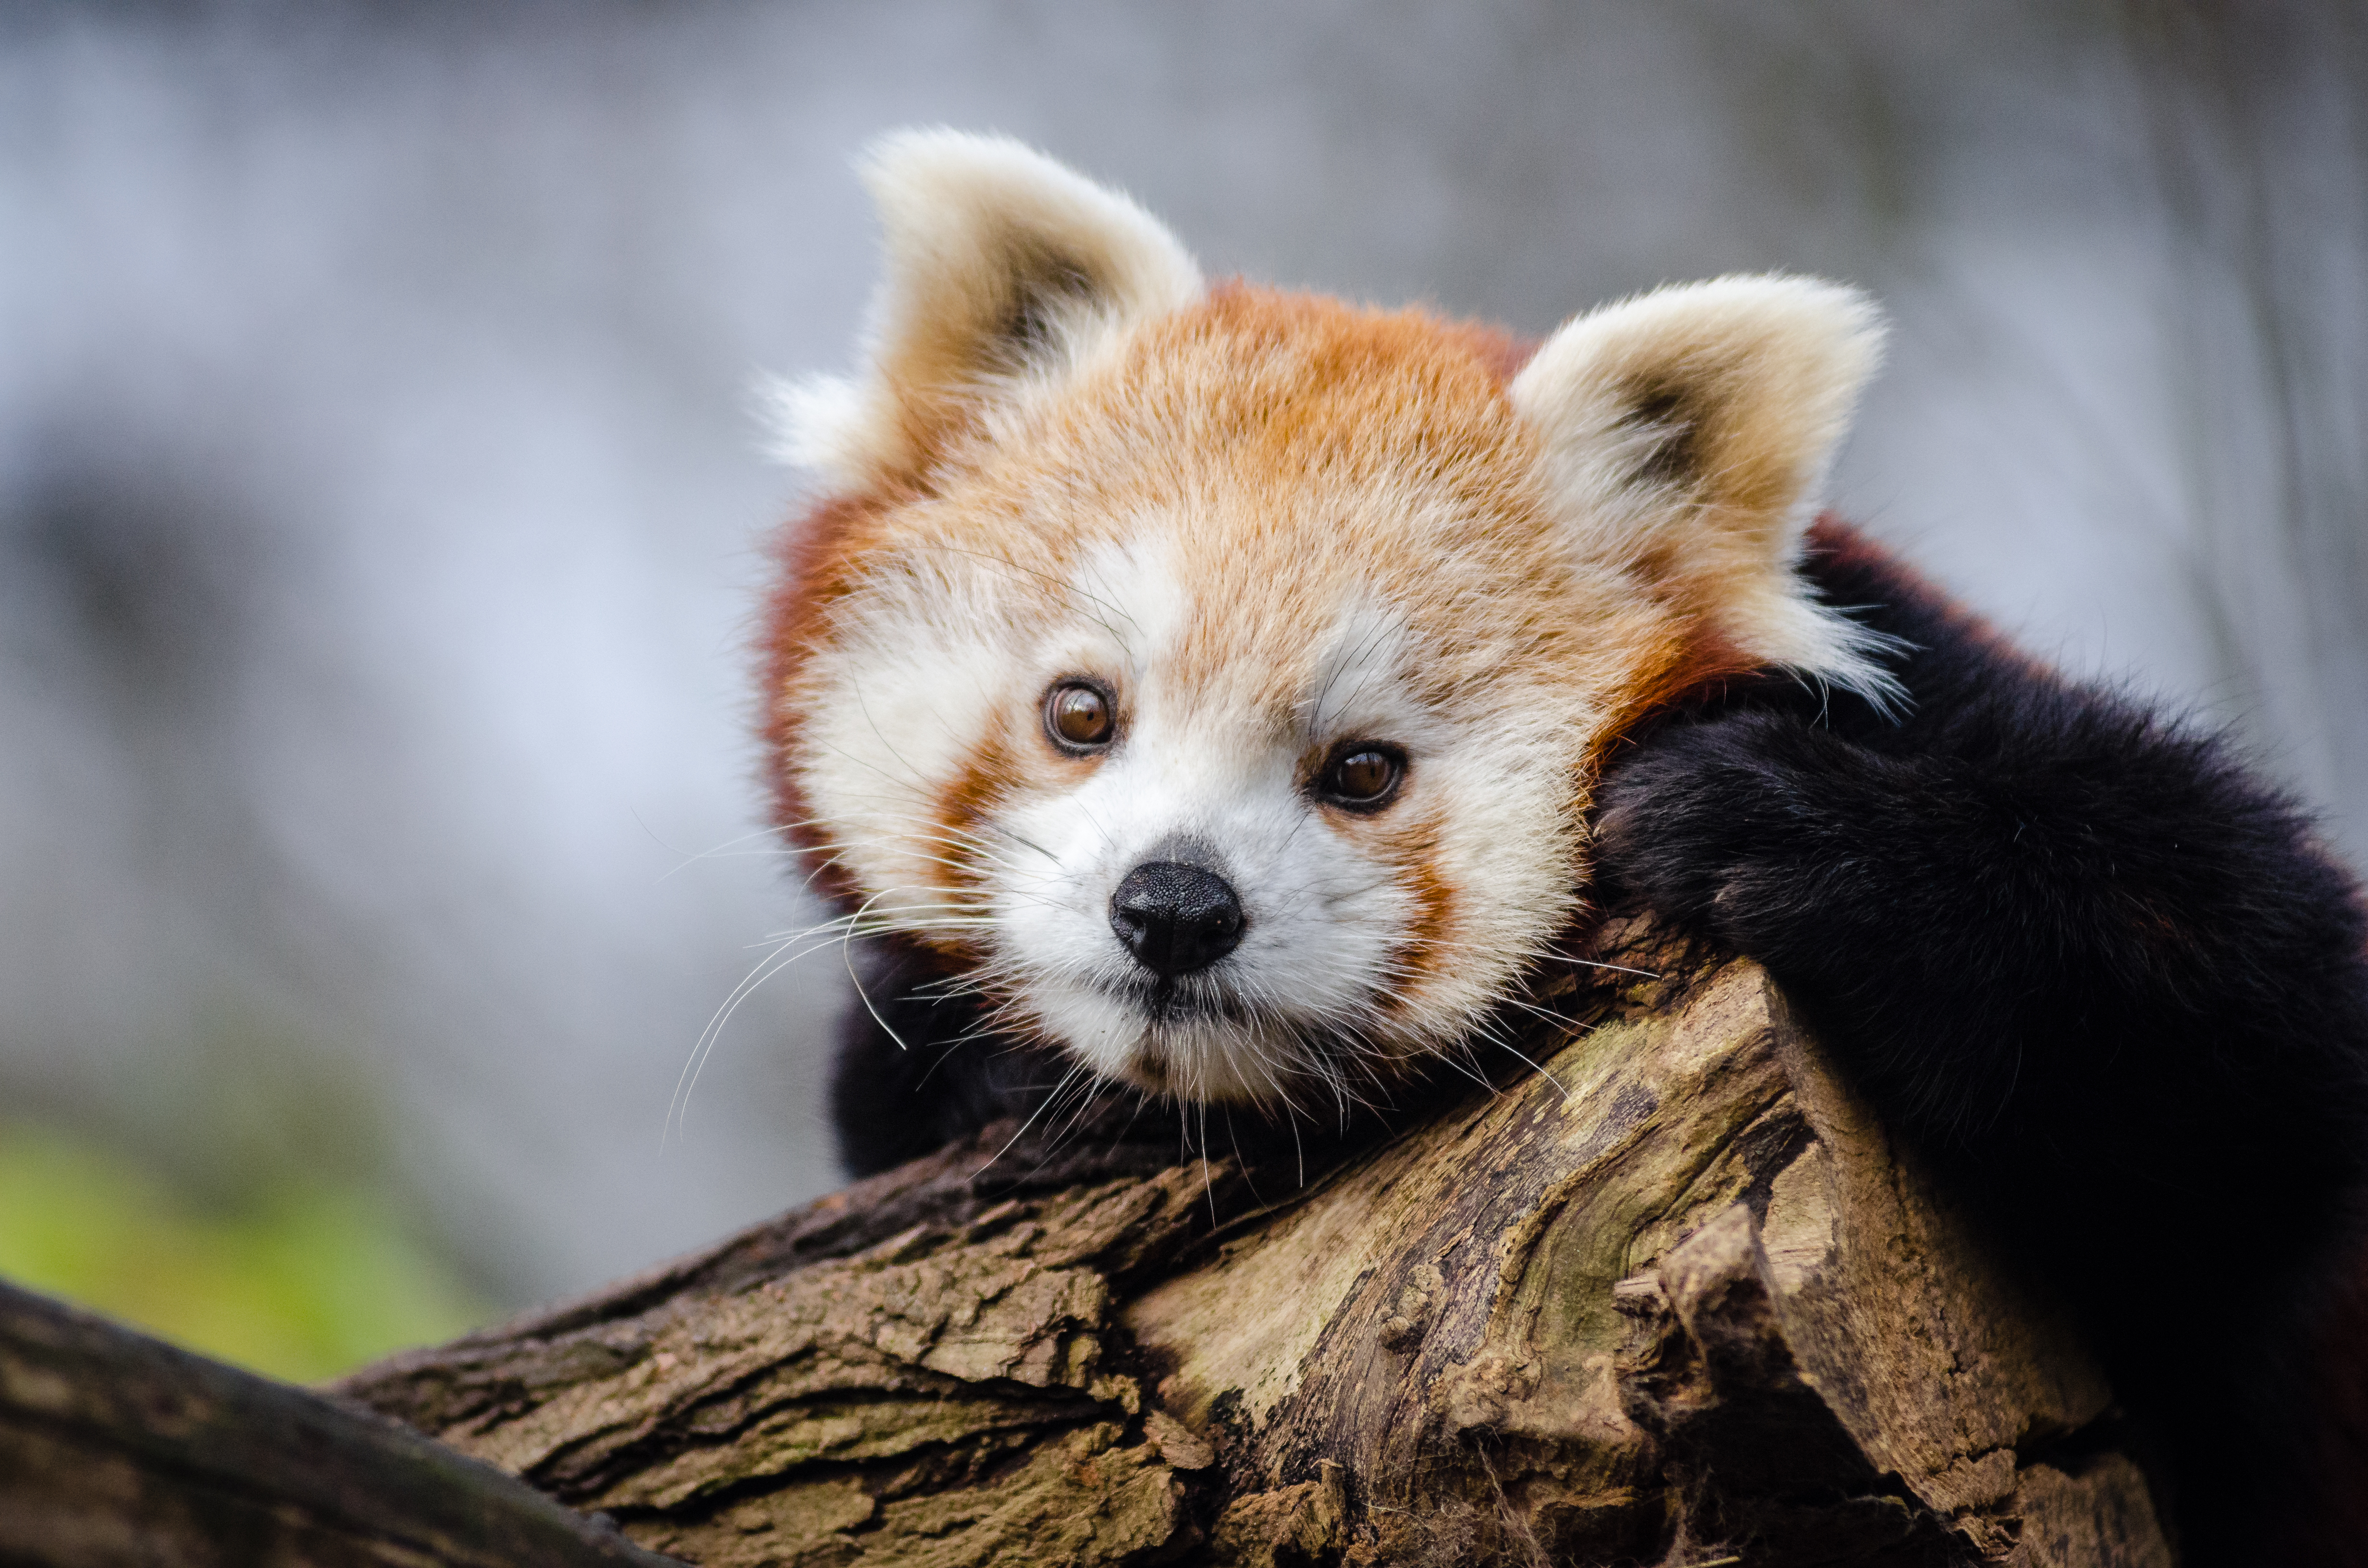
tree, nature, cold, winter, bokeh, vintage, sweet, feet, animal, cute, female, wildlife, zoo, fur, orange, young, green, high, red, foot, mammal, nikon, fauna, red panda, panda, 2015, face, nose, whiskers, paw, tail, animals, ears, endangered, vertebrate, germany, deutschland, natur, paws, tier, iso, ss, fell, grn, gesicht, baum, adorable, bamboo, d7000, roter, kleiner, niedlich, sues, suess, species, bedrohte, tierart, tierpark, weiblich, jungtier, jung, ohren, schwanz, nase, bedroht, ailurus, fulgens, mozilla, firefox, wochenende, weekend, kalt, giant panda, carnivoran